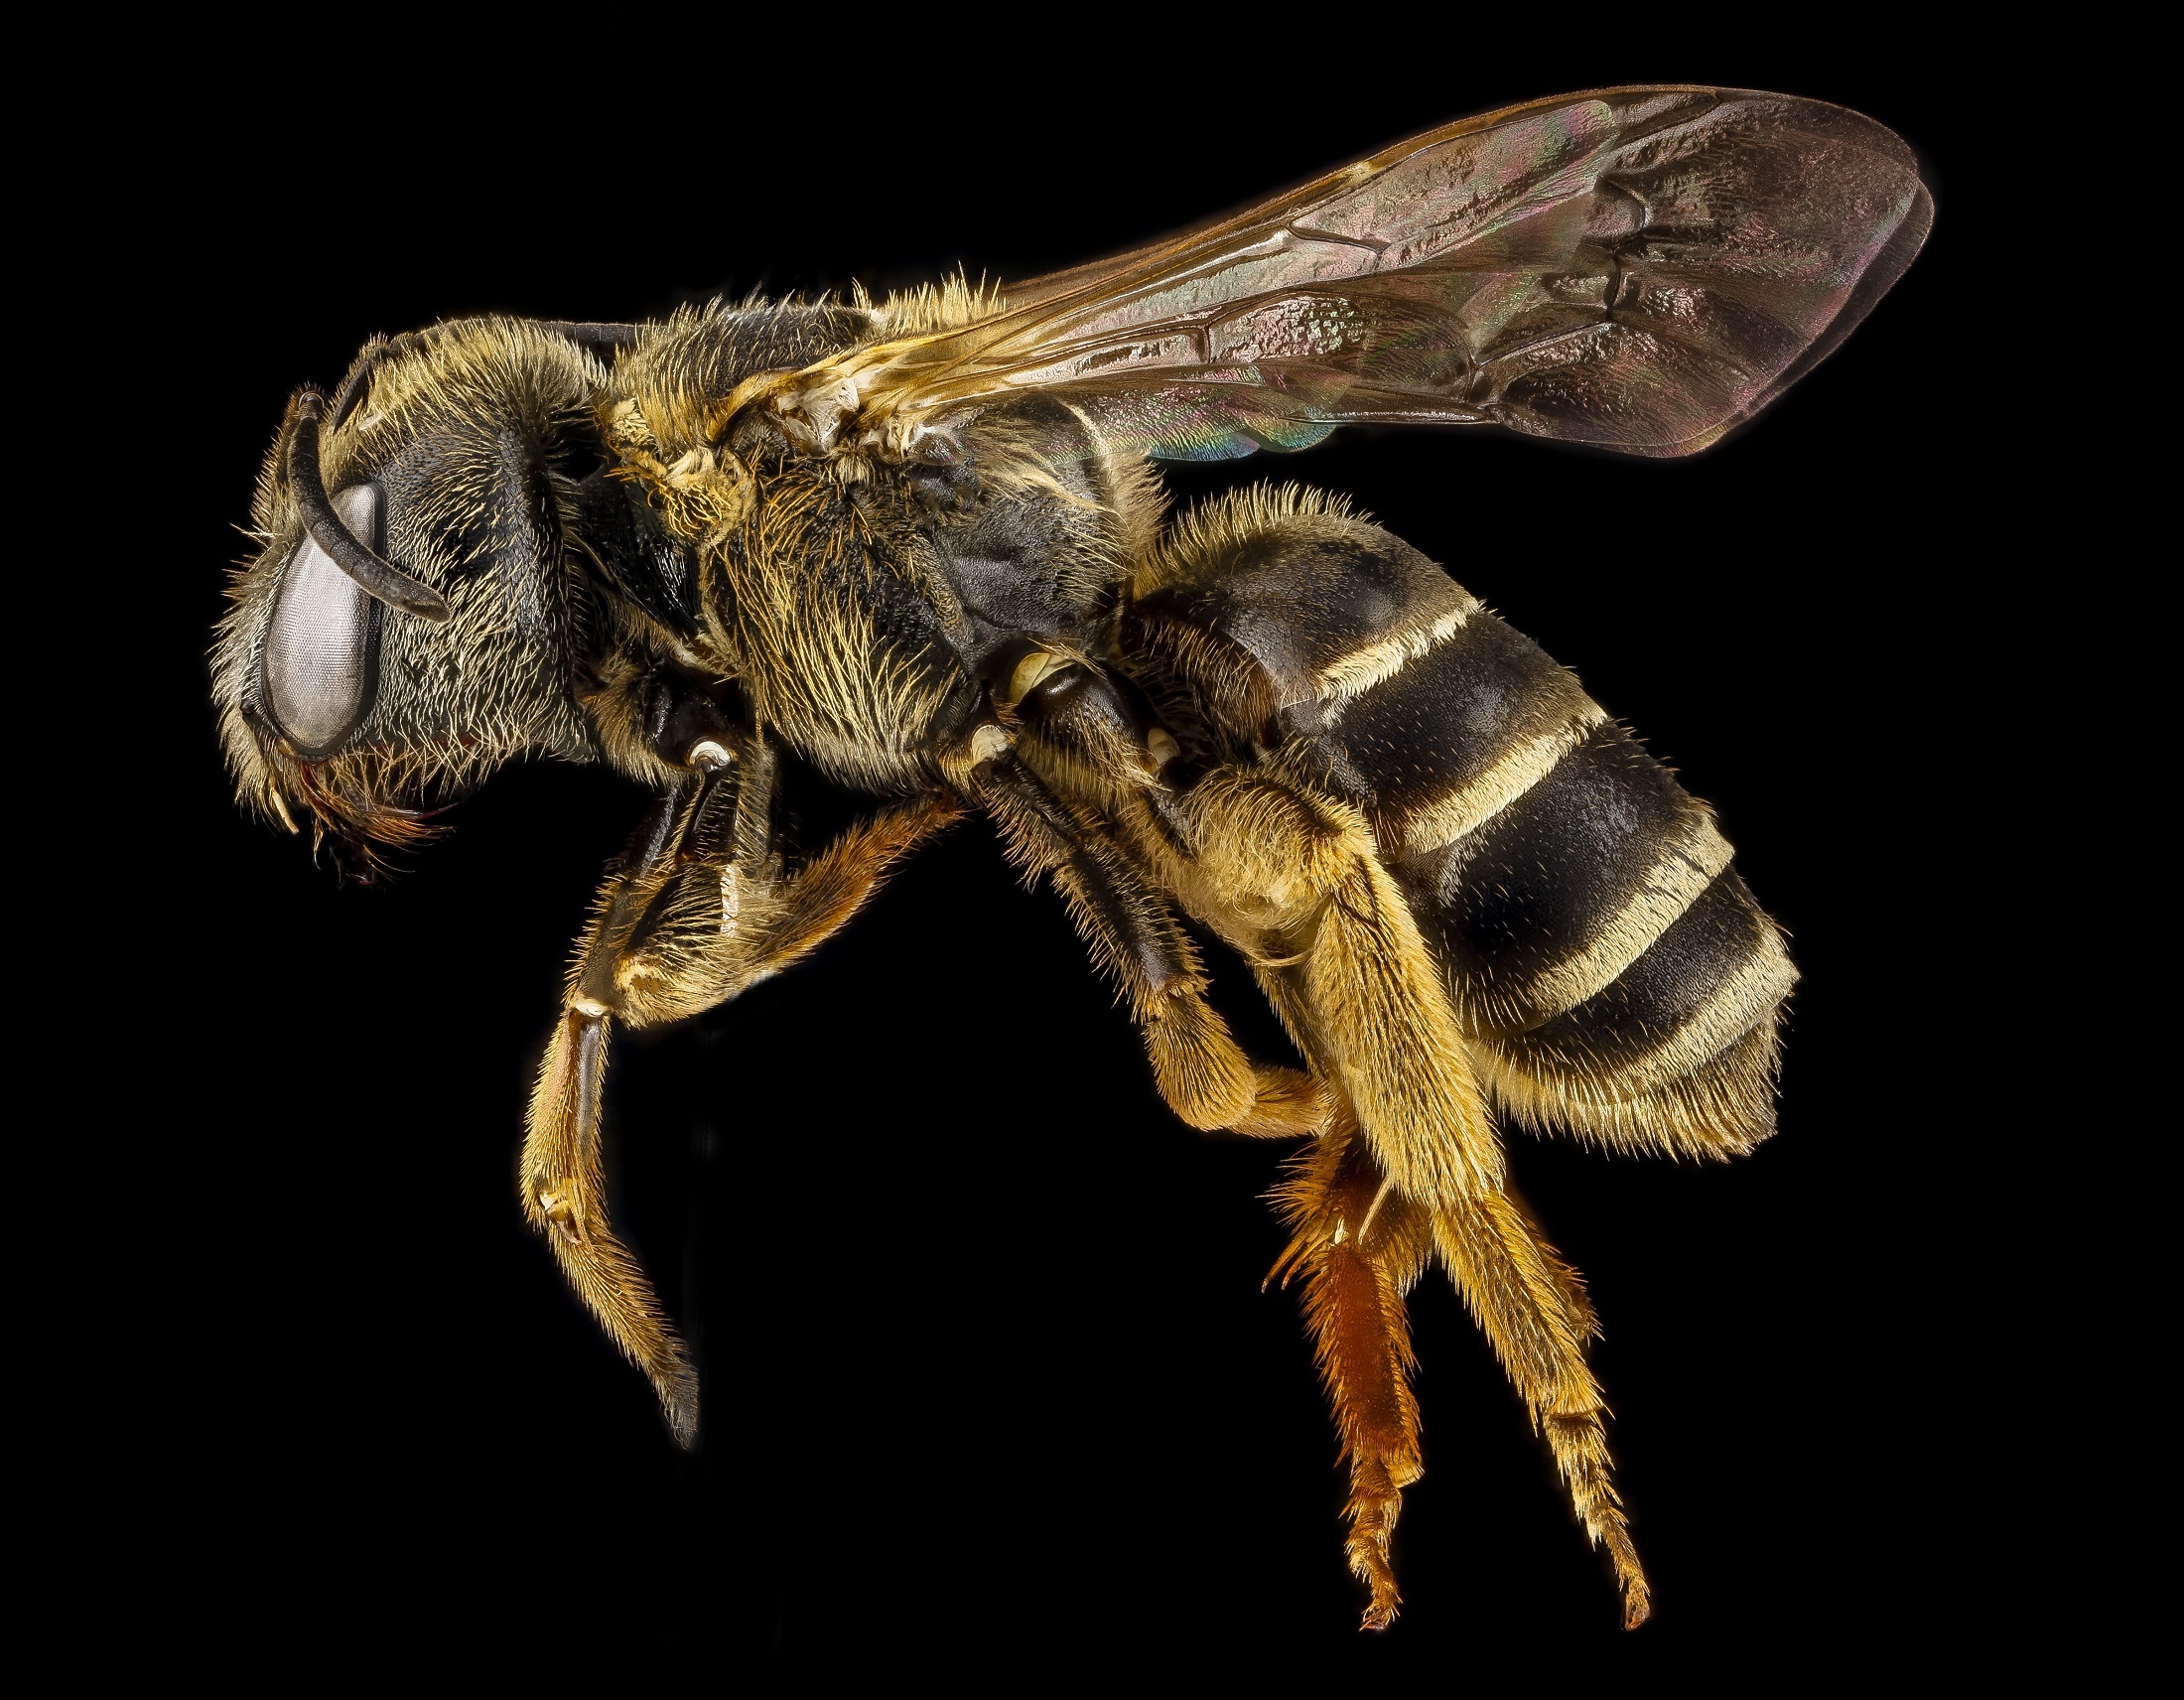
profile, wildlife, pollen, insect, macro, bug, fauna, invertebrate, close up, wings, bee, hornet, side, wasp, sting, mounted, u's geological survey, macro photography, arthropod, honey bee, pollinator, halictus, membrane winged insect